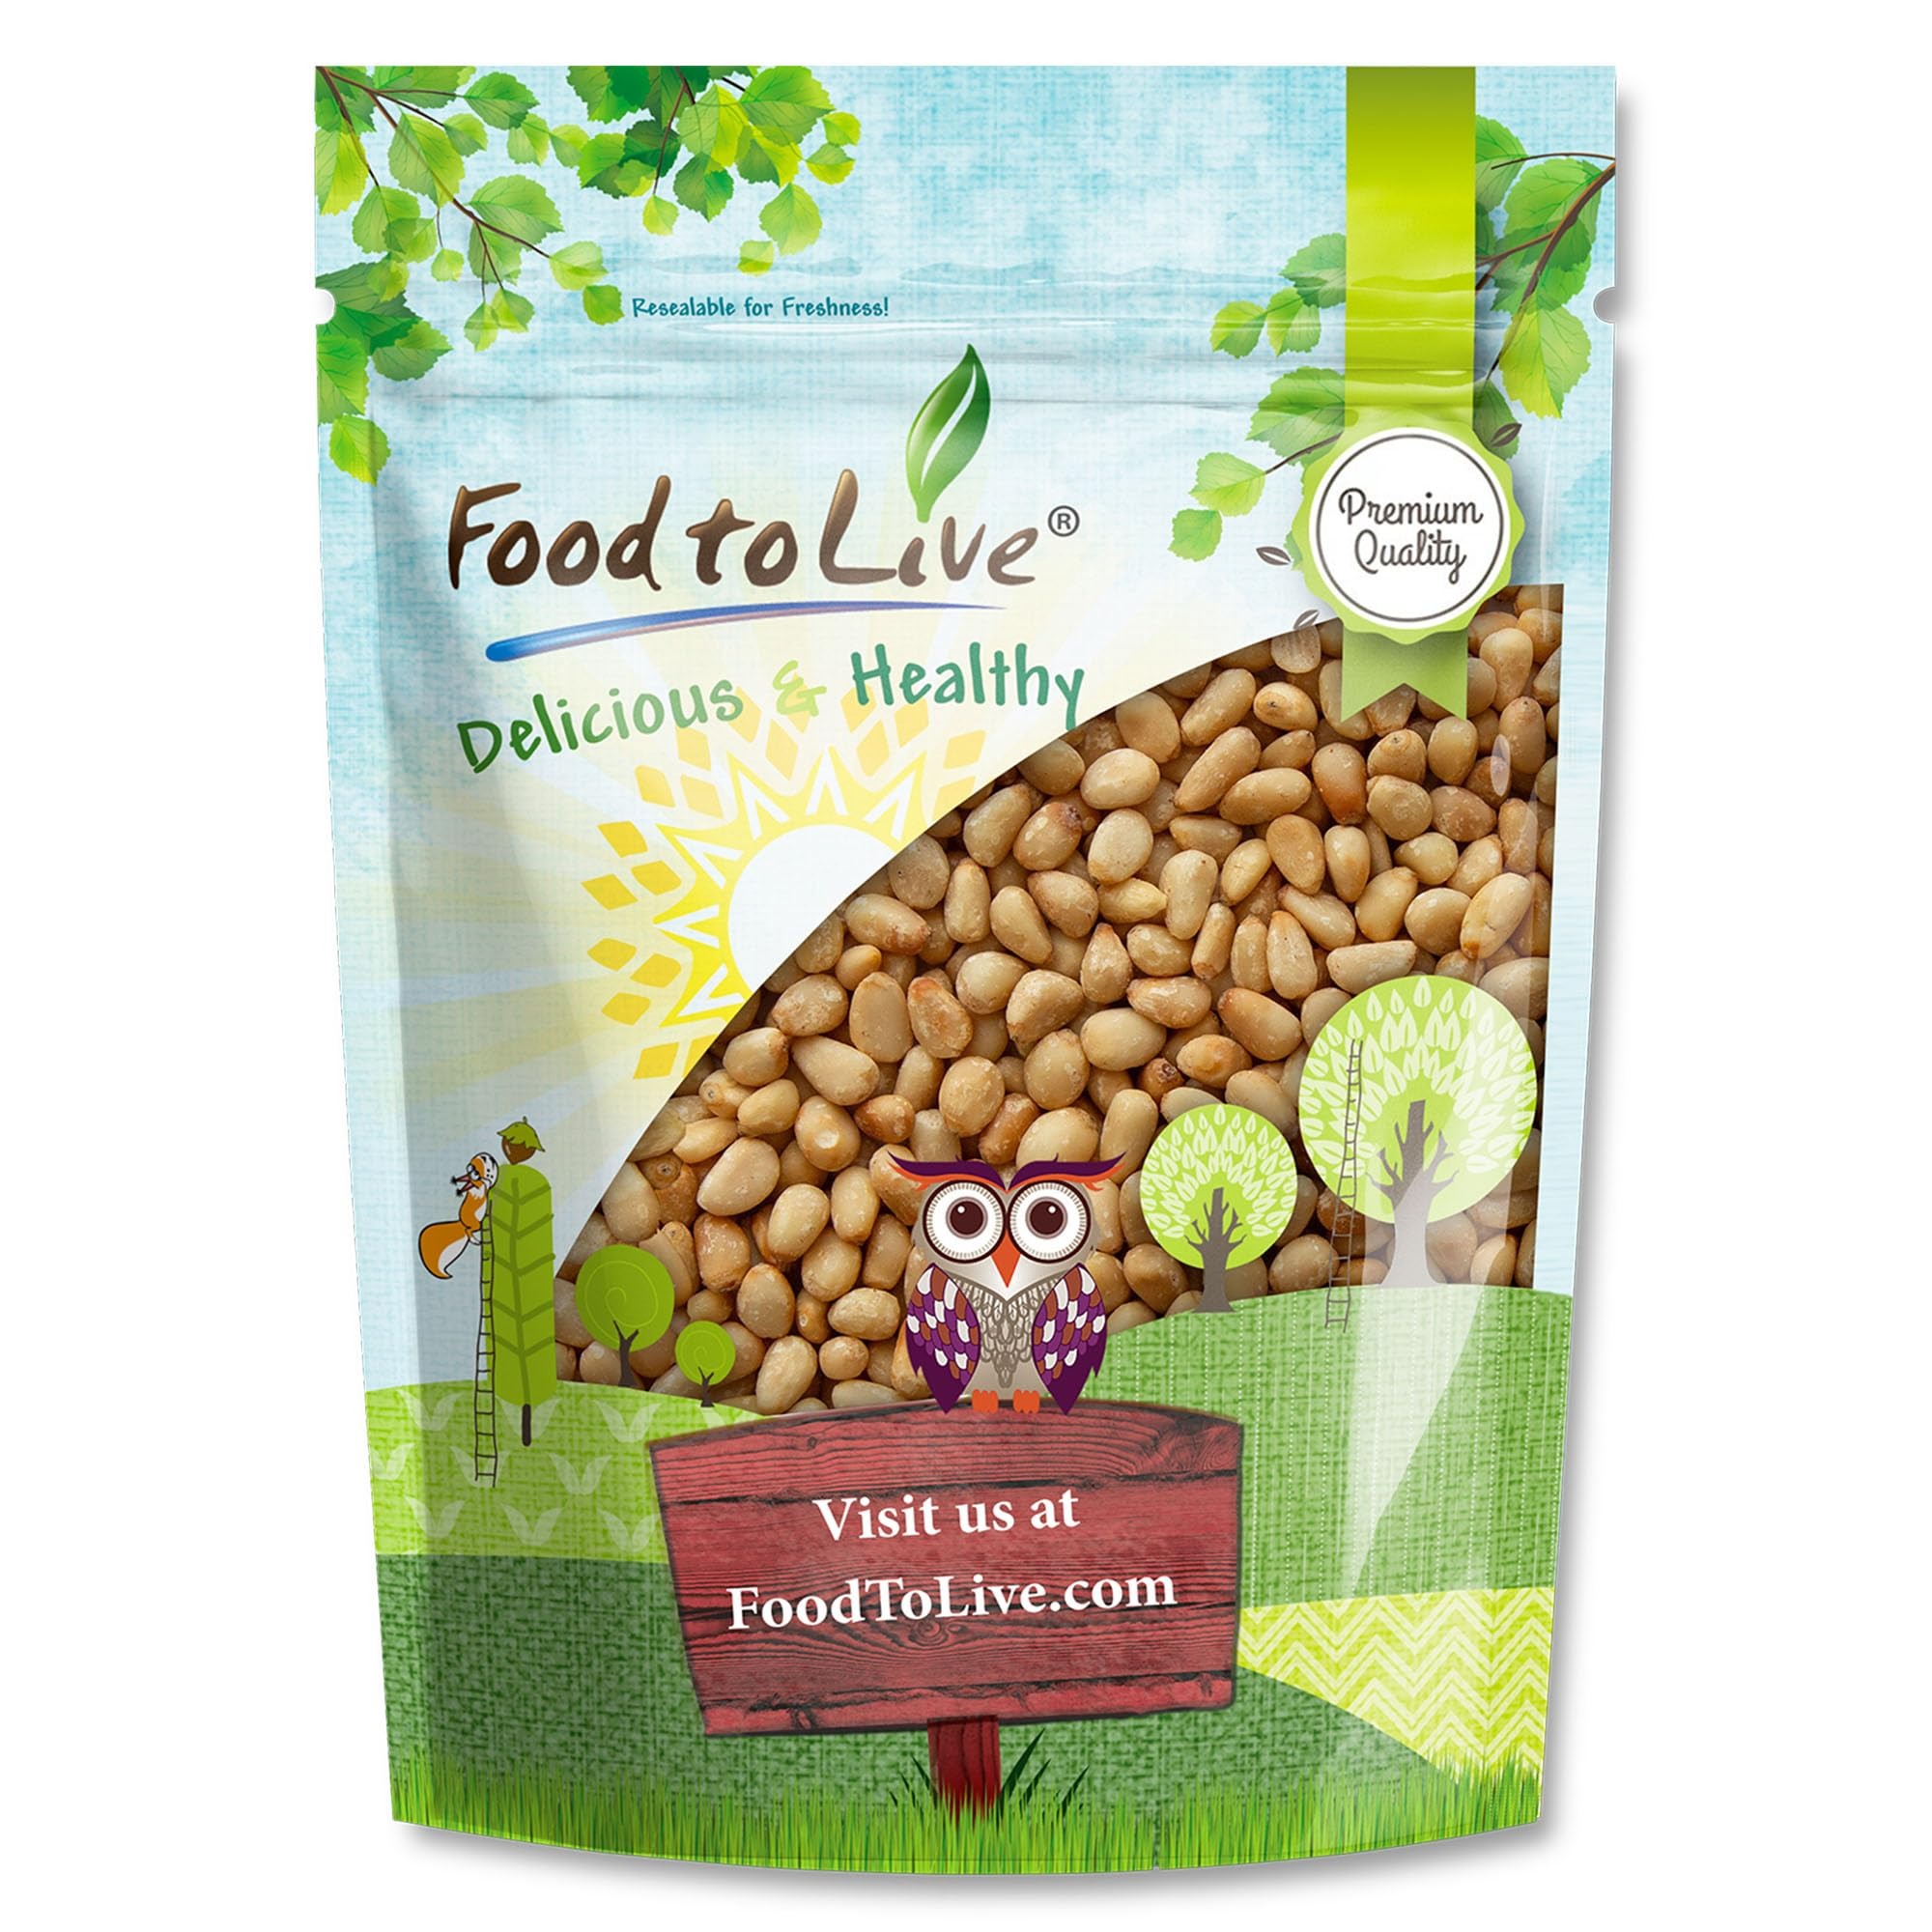
Item Name: Food to Live Dry Roasted Pine Nuts with Himalayan Salt, 2 Pounds – Oven Roasted, Lightly Salted, No Oil Added, Perfect for Cooking, Baking and Snacking, Vegan, Kosher, Bulk
Bullet Point 1: ✔️Roasted & Lightly Salted – Enhances the natural buttery flavor with a satisfying crunch.
Bullet Point 2: ✔️Versatile Culinary Ingredient – Perfect for salads, pasta, pesto, and grain bowls.
Bullet Point 3: ✔️Rich & Nutty Taste – Adds depth to sweet and savory dishes alike.
Bullet Point 4: ✔️Convenient Ready-to-Eat Snack – Enjoy straight from the bag or in recipes.
Bullet Point 5: ✔️Proper Storage Recommended – Keep in an airtight container for lasting freshness.
Product Description: Pine Nuts, Roasted & Salted – Buttery, Crunchy, and Flavorful Pine Nuts, Roasted & Salted, offer a rich, buttery taste with a perfectly crisp texture. Lightly roasted to enhance their natural flavor and seasoned with just the right amount of salt, these nuts bring a satisfying crunch to every bite. Sourced from high-quality pine seeds, they are an excellent addition to a variety of sweet and savory recipes. These roasted pine nuts have a smooth texture and a mild, nutty flavor that pairs well with numerous dishes. They are a popular choice for making homemade pesto, adding depth to pasta dishes, or enhancing the crunch in salads and grain bowls. Their delicate yet distinctive taste makes them a versatile ingredient for both everyday meals and gourmet creations. Enjoy them as a simple snack, sprinkle them over roasted vegetables, or mix them into baked goods for a delightful twist. They can also be blended into dips, added to cheese platters, or used as a topping for soups and desserts. Their versatility makes them a pantry essential for home cooks and professional chefs alike. For the best freshness and flavor, store Pine Nuts, Roasted & Salted, in an airtight container in a cool, dry place. Refrigeration is recommended for extended shelf life. Whether eaten on their own or used in culinary creations, these roasted pine nuts add a rich taste and crunchy texture to any dish.
Value: 32.0
Unit: Ounce

Price: 49.97